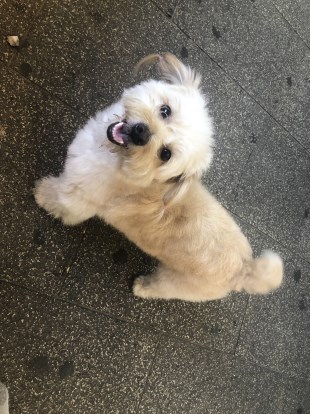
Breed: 7449-n000128-teddy